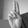
ASL letter: U